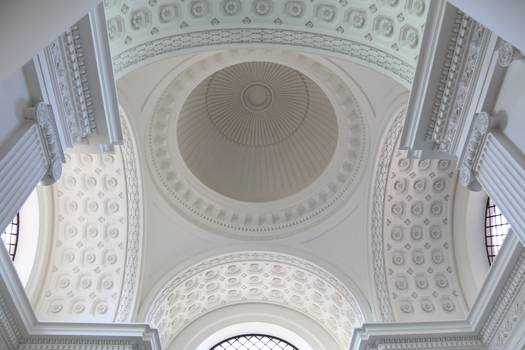
Label: No Watermark